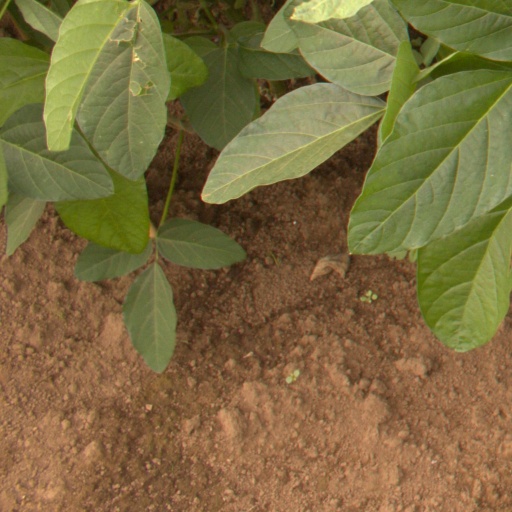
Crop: soybean